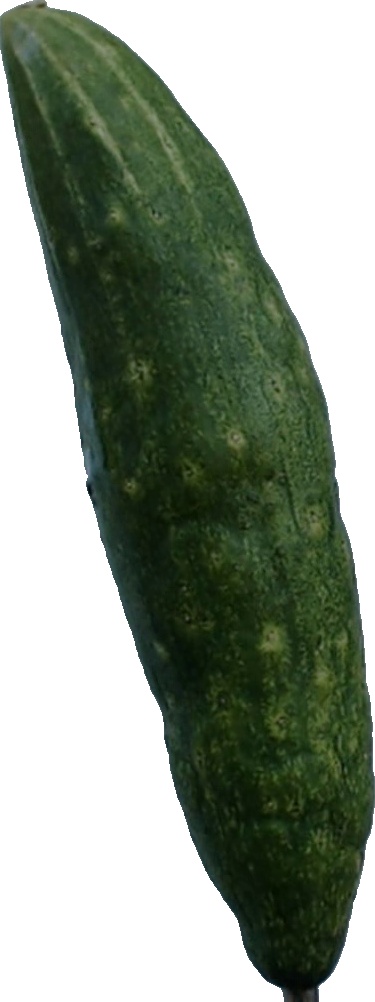
Label: cucumber_3